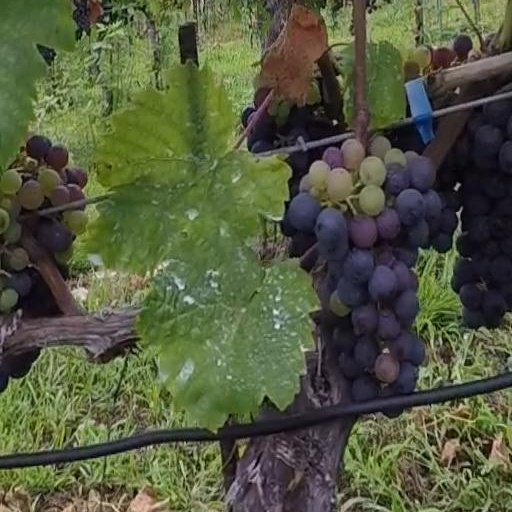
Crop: grape